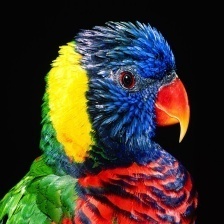
Species: RAINBOW LORIKEET
Scientific name: TRICHOGLOSSUS MOLUCCANUS
ImageNet parent category: lorikeet